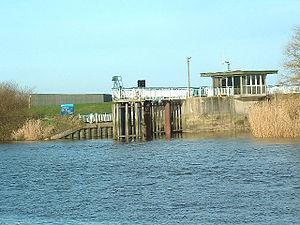
Cette liste de sites Ramsar en Angleterre comprend des zones humides considérées comme ayant une importance internationale au regard de la Convention de Ramsar. L'Angleterre compte actuellement 71 sites désignés « zones humides d'importance internationale ».
La rivière Derwent est une rivière dans le Yorkshire dans le nord de l'Angleterre.